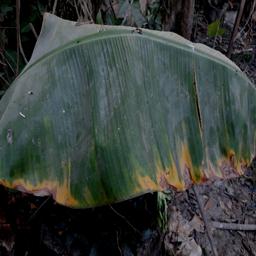
Label: POTASSIUM DEFICIENCY